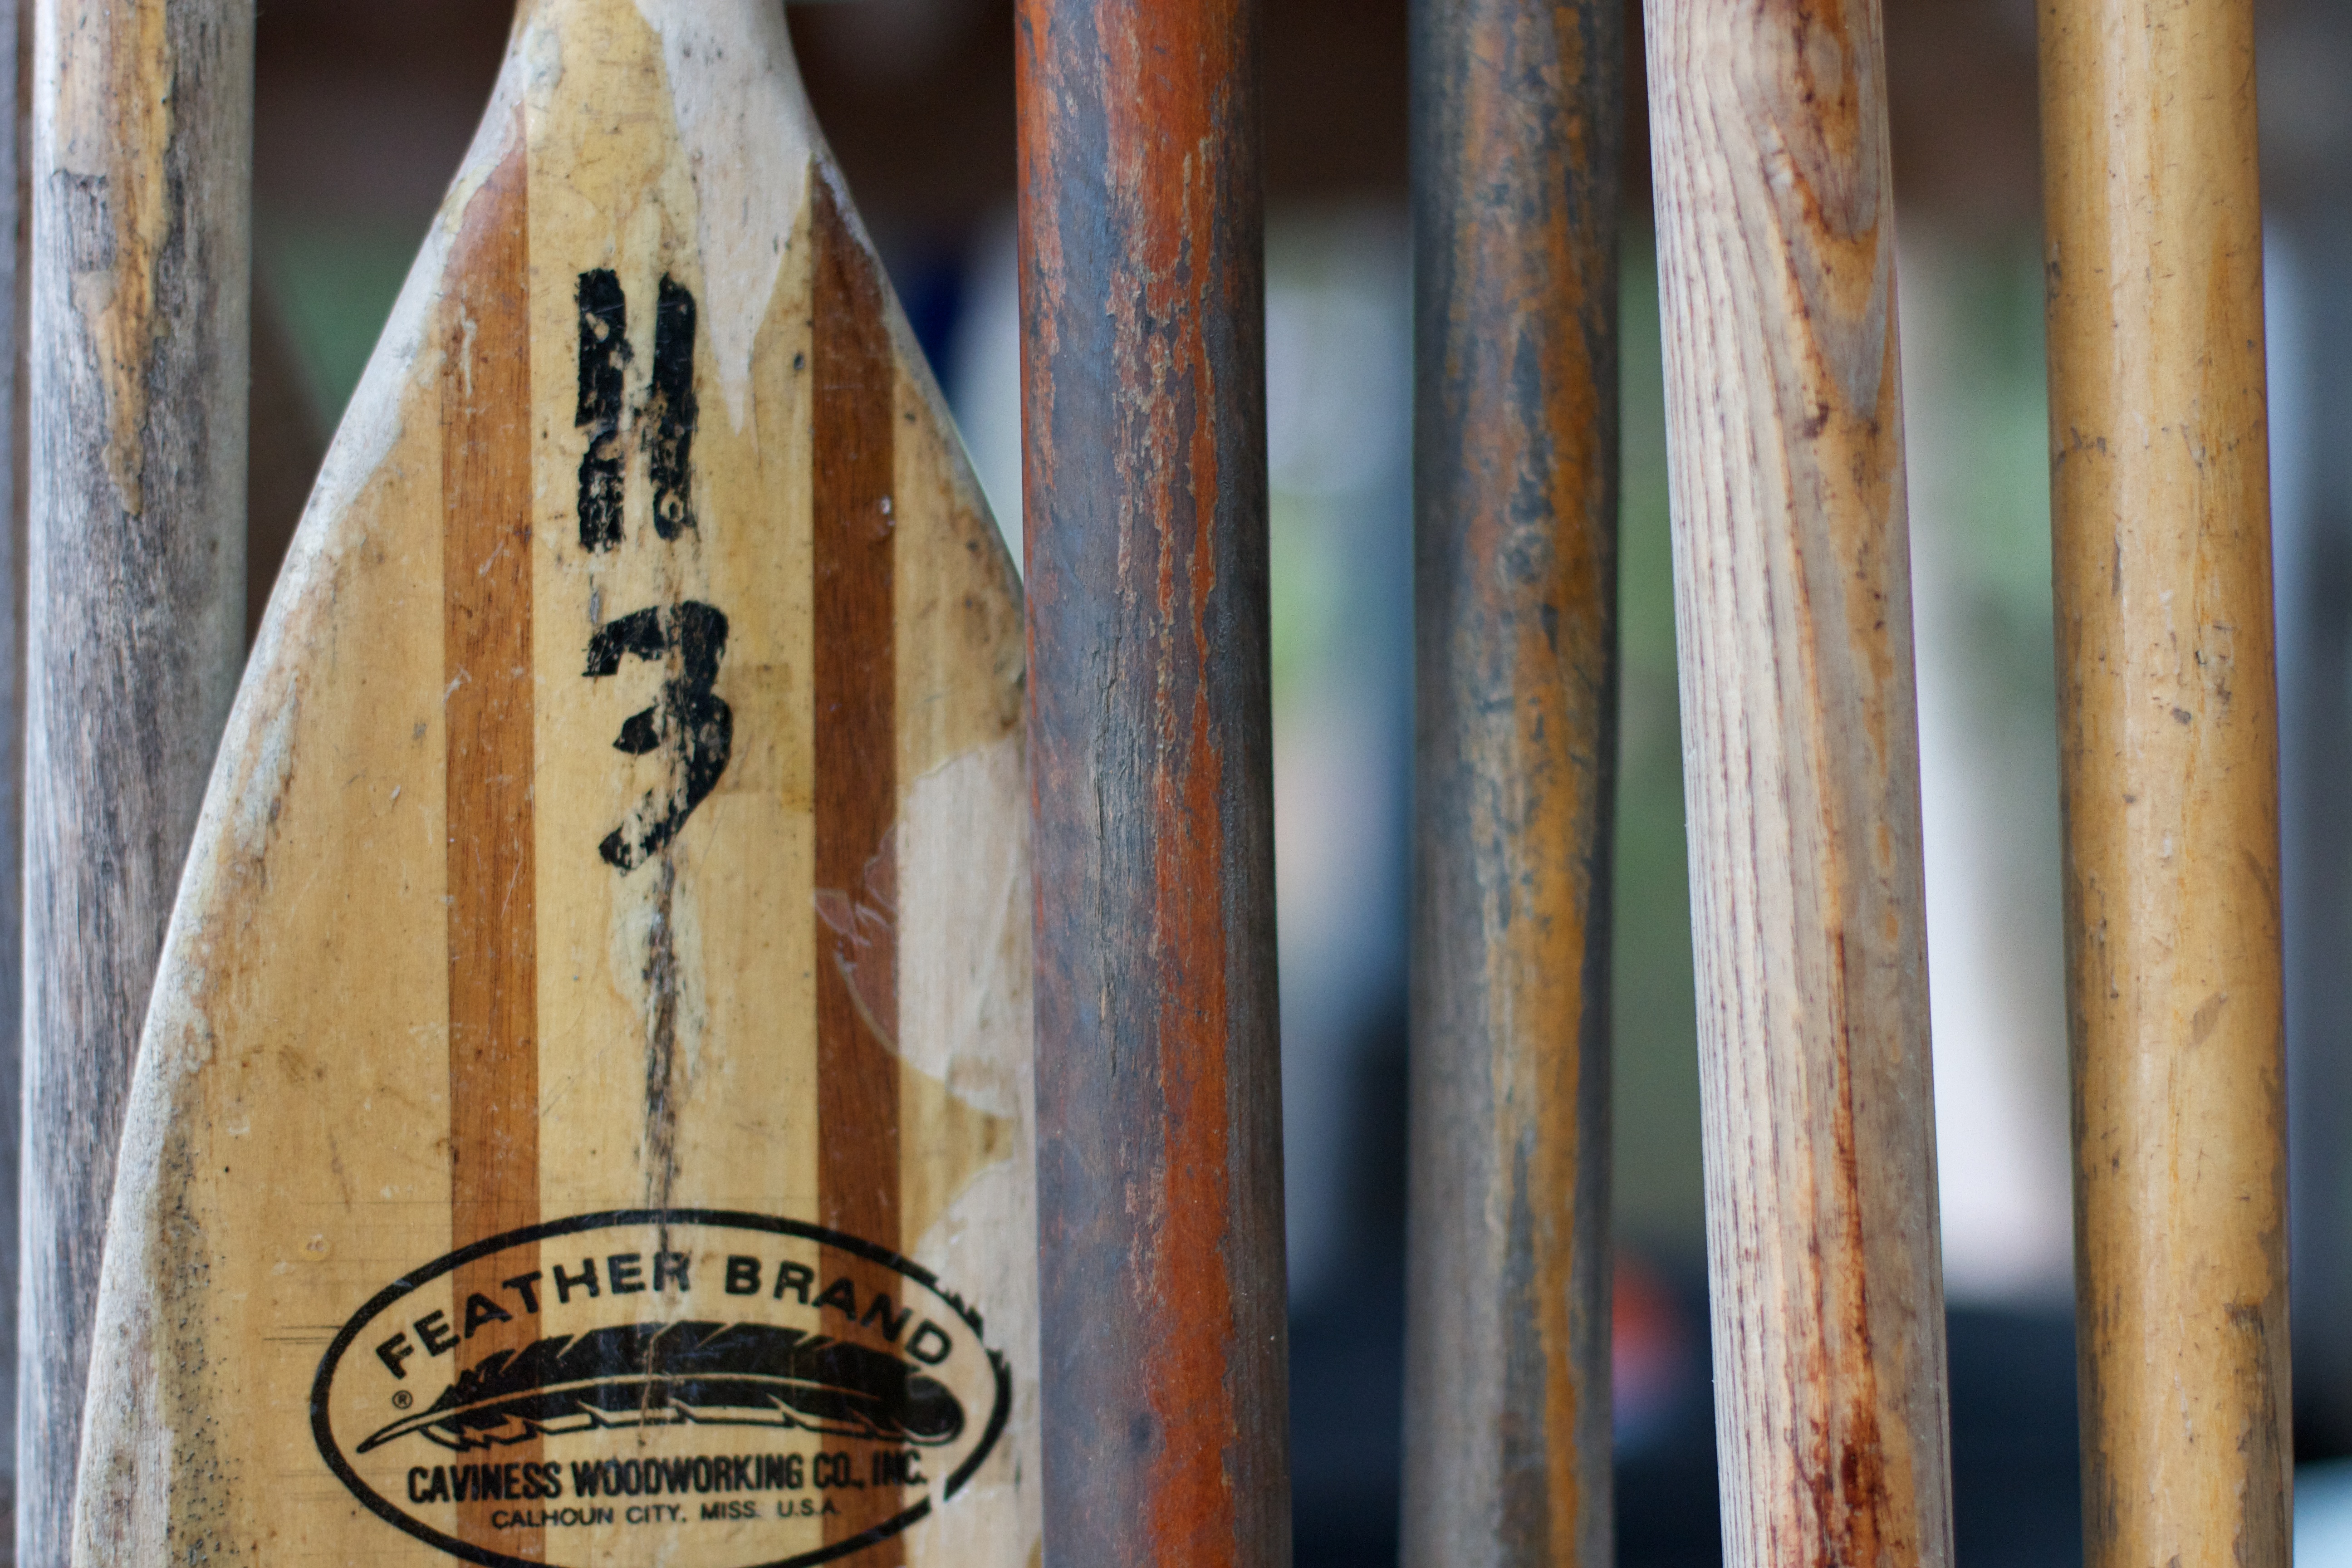
wood, surfboard, carving, bamboo, unplugd12, man made object, surfing equipment and supplies